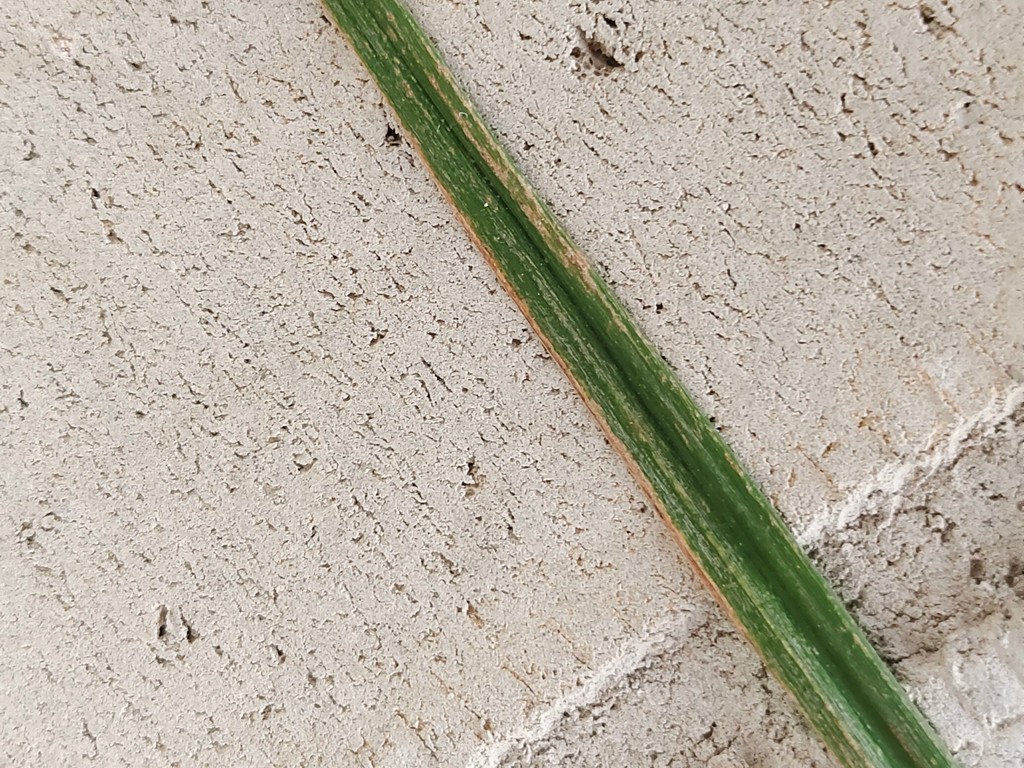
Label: Unhealthy